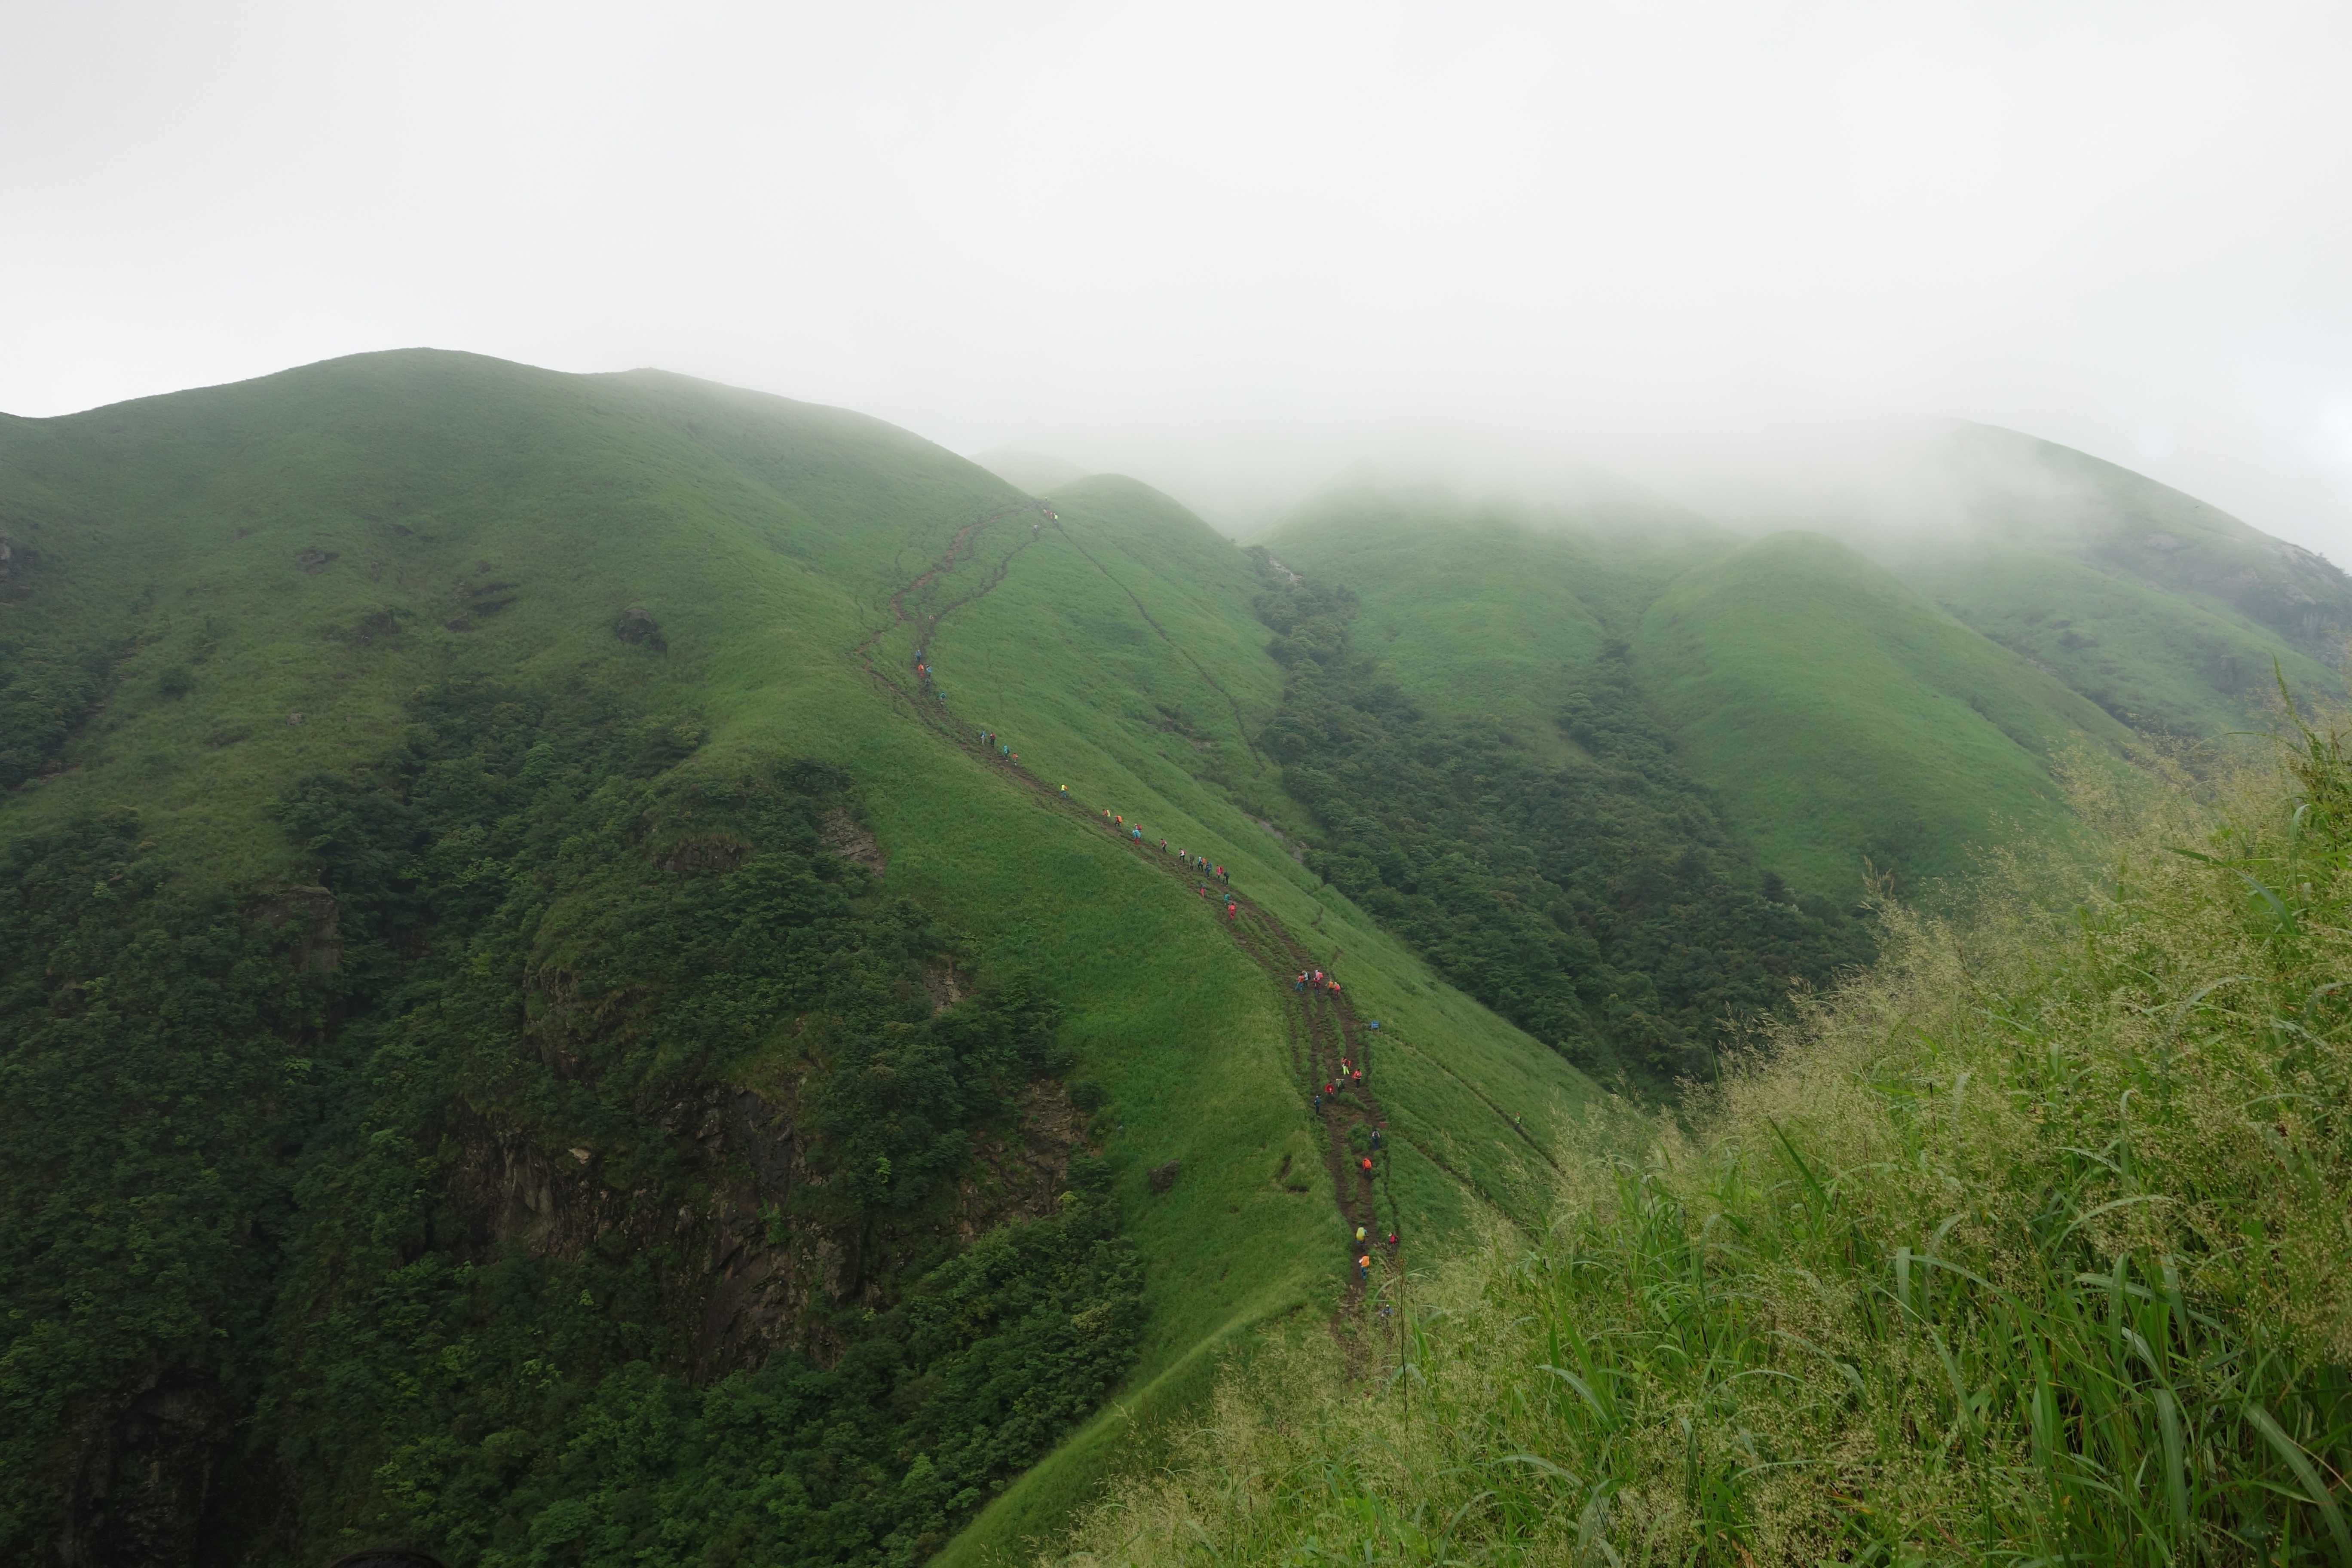
landscape, forest, mountain, cloud, mist, field, meadow, hill, valley, mountain range, green, pasture, highland, terrain, ridge, grassland, vegetation, plateau, fell, habitat, rural area, landform, mountain pass, hill station, wugongshan, geographical feature, atmospheric phenomenon, mountainous landforms